Jurassic Park Arcade

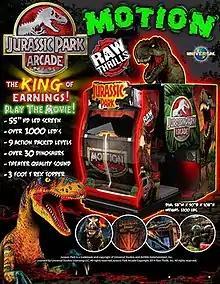

Jurassic Park Arcade is a 2015 light gun arcade game developed by Raw Thrills. The game is based on the original trilogy of the "Jurassic Park" film series.